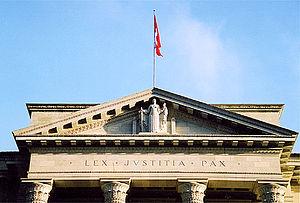
Tribunal fédéral à Lausanne